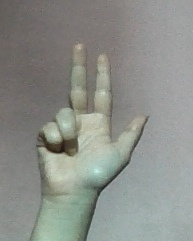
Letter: al